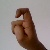
The image shows a hand gesture representing the letter 'X' in Indian Sign Language.